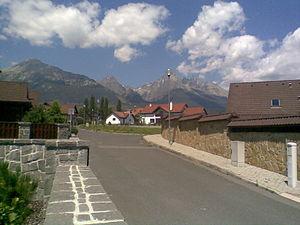
Nová Lesná est un village de Slovaquie situé dans la région de Prešov.